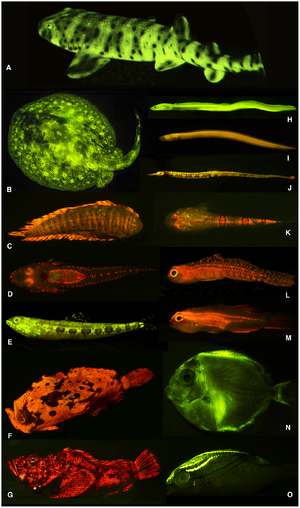
Fluorescens
Naturlig fluorescens forekommer hos mange fisk
Fluorescens er en form for luminiscens, hvor et stof optager energi i form af stråling og genudsender energien som synligt lys.